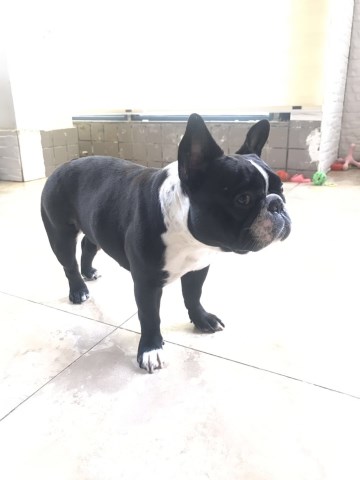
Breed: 1121-n000002-French_bulldog